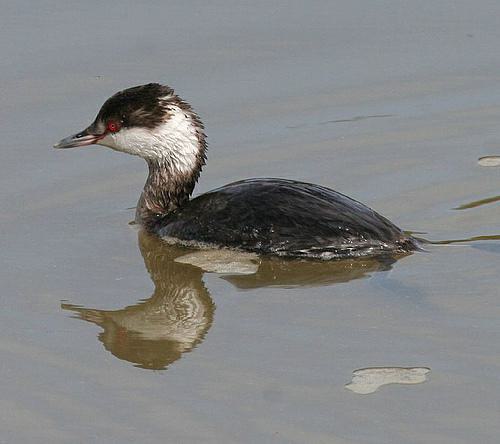
A photo of a horned grebe